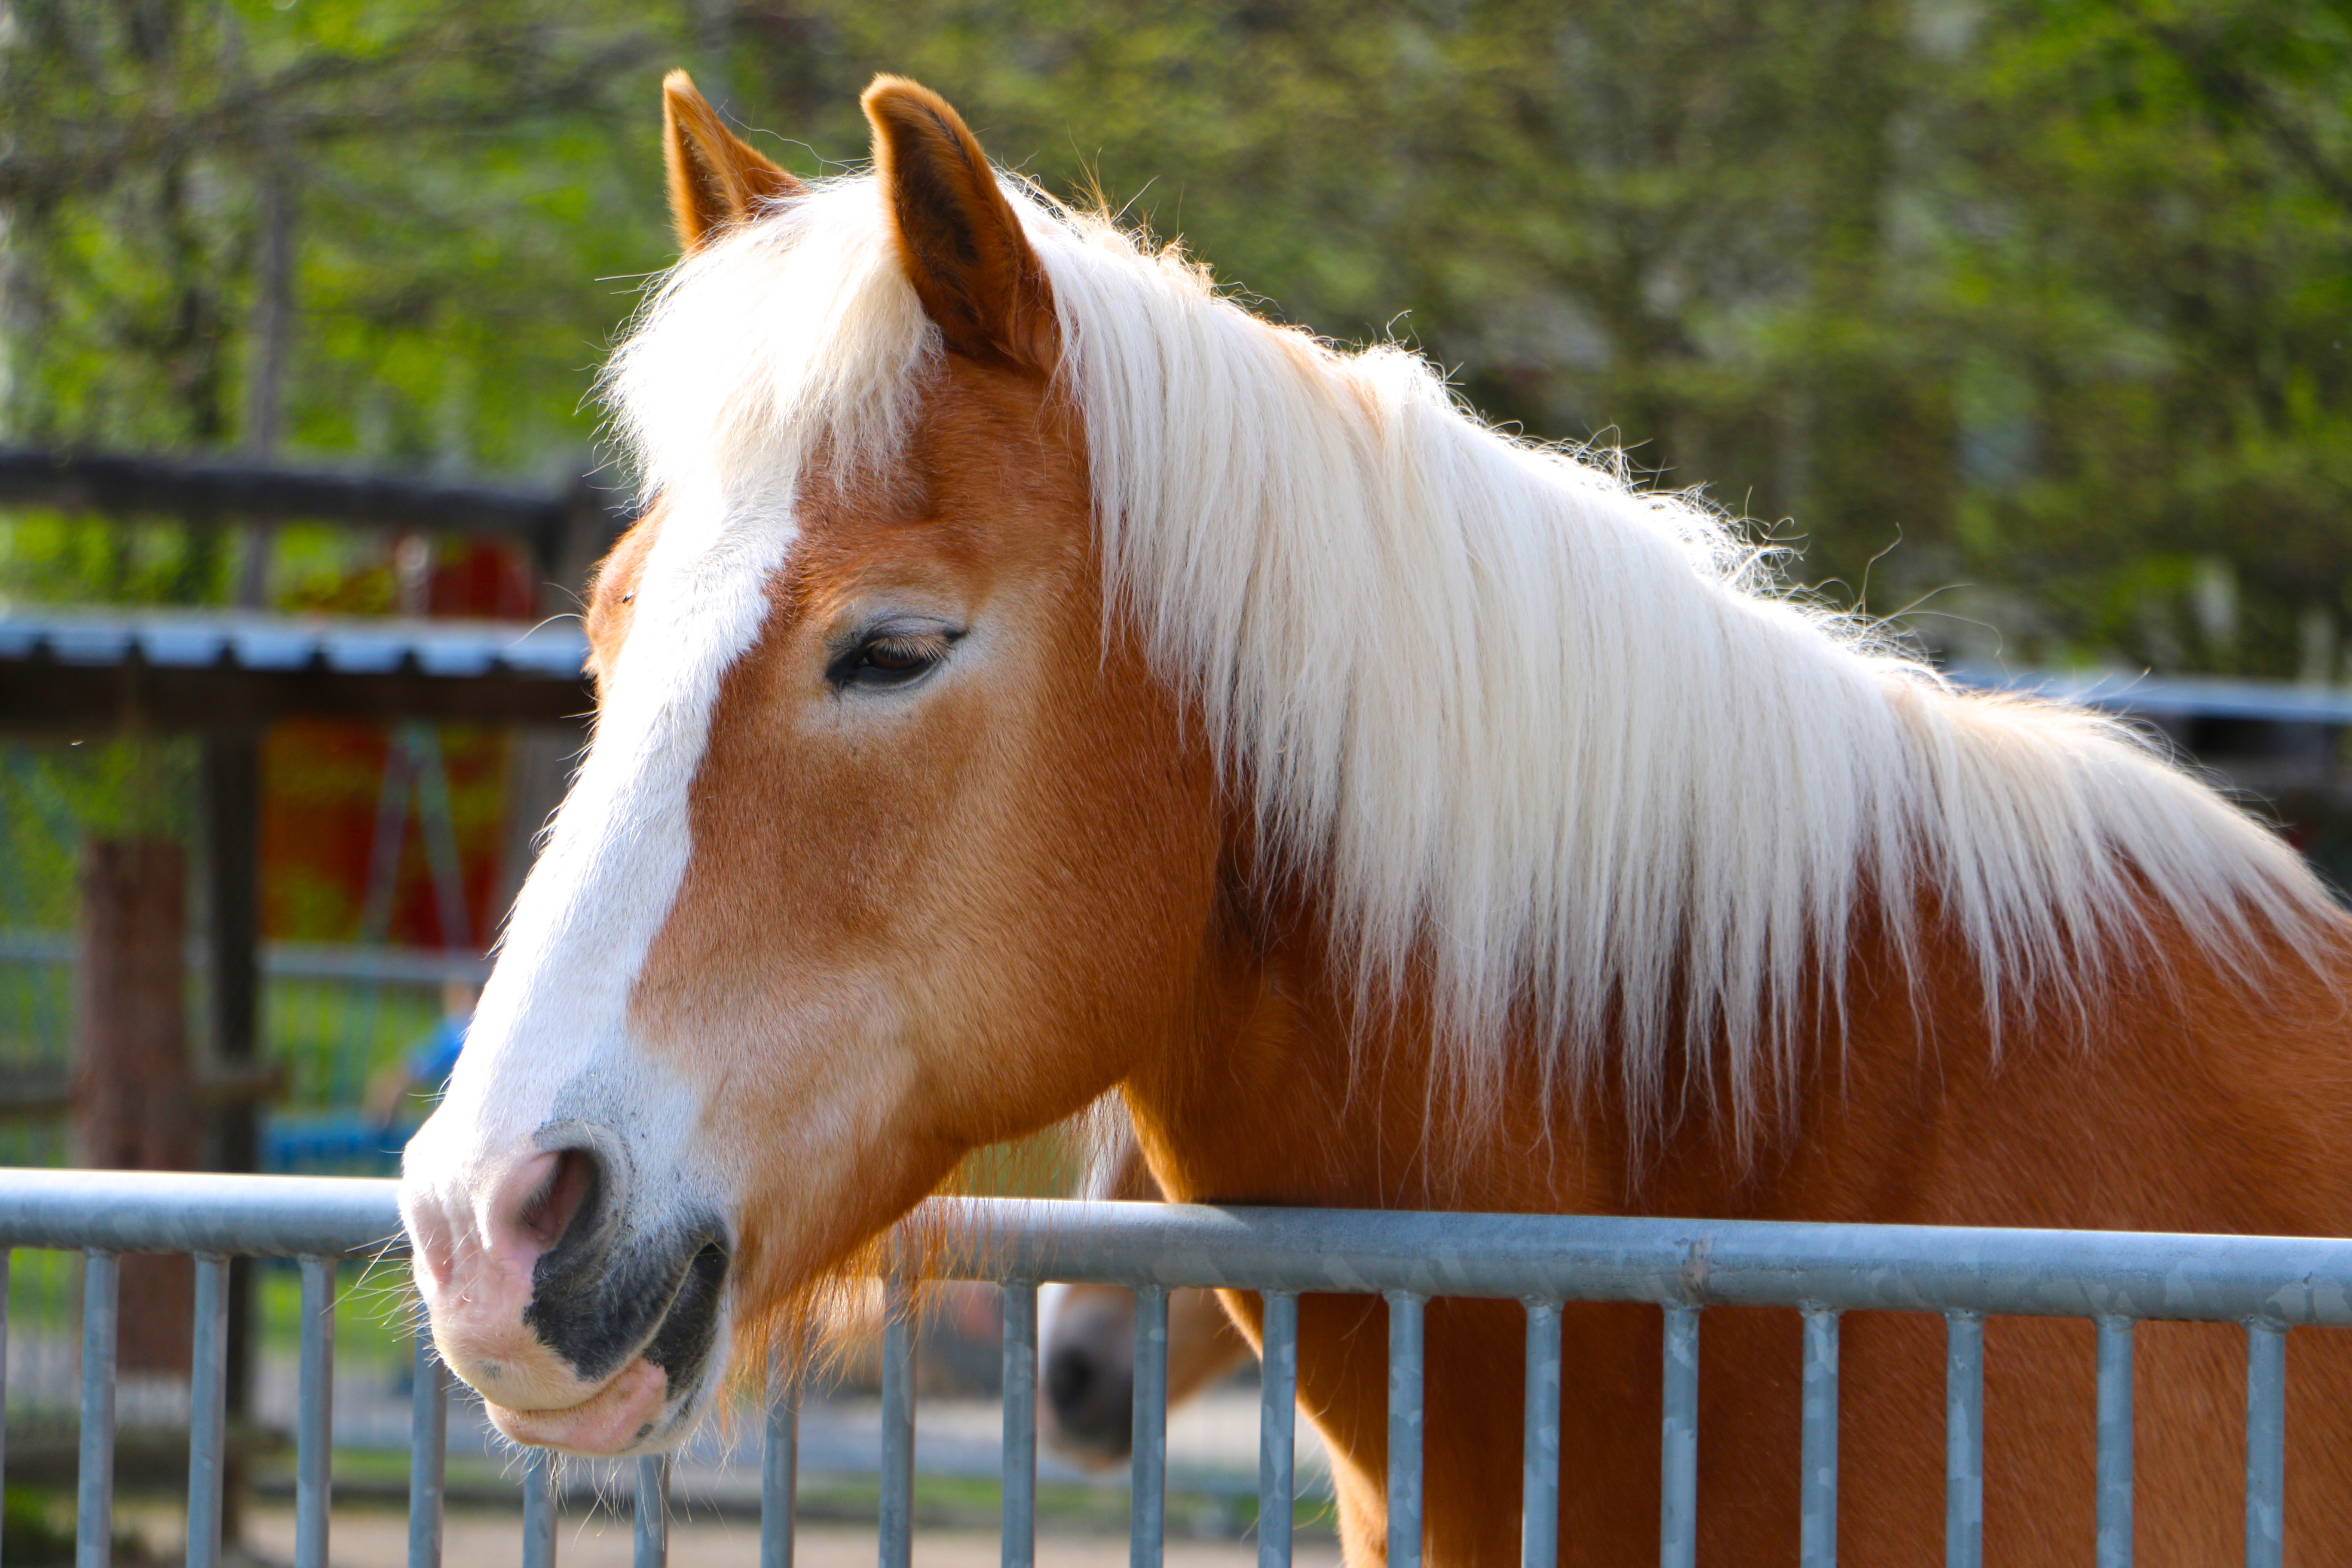
fence, pasture, horse, mammal, stallion, mane, head, vertebrate, mare, horse like mammal, mustang horse